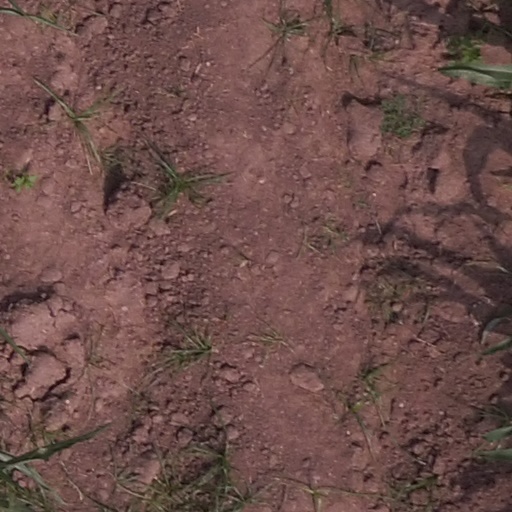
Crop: maize; corn